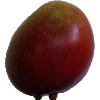
Label: Mango Red 1